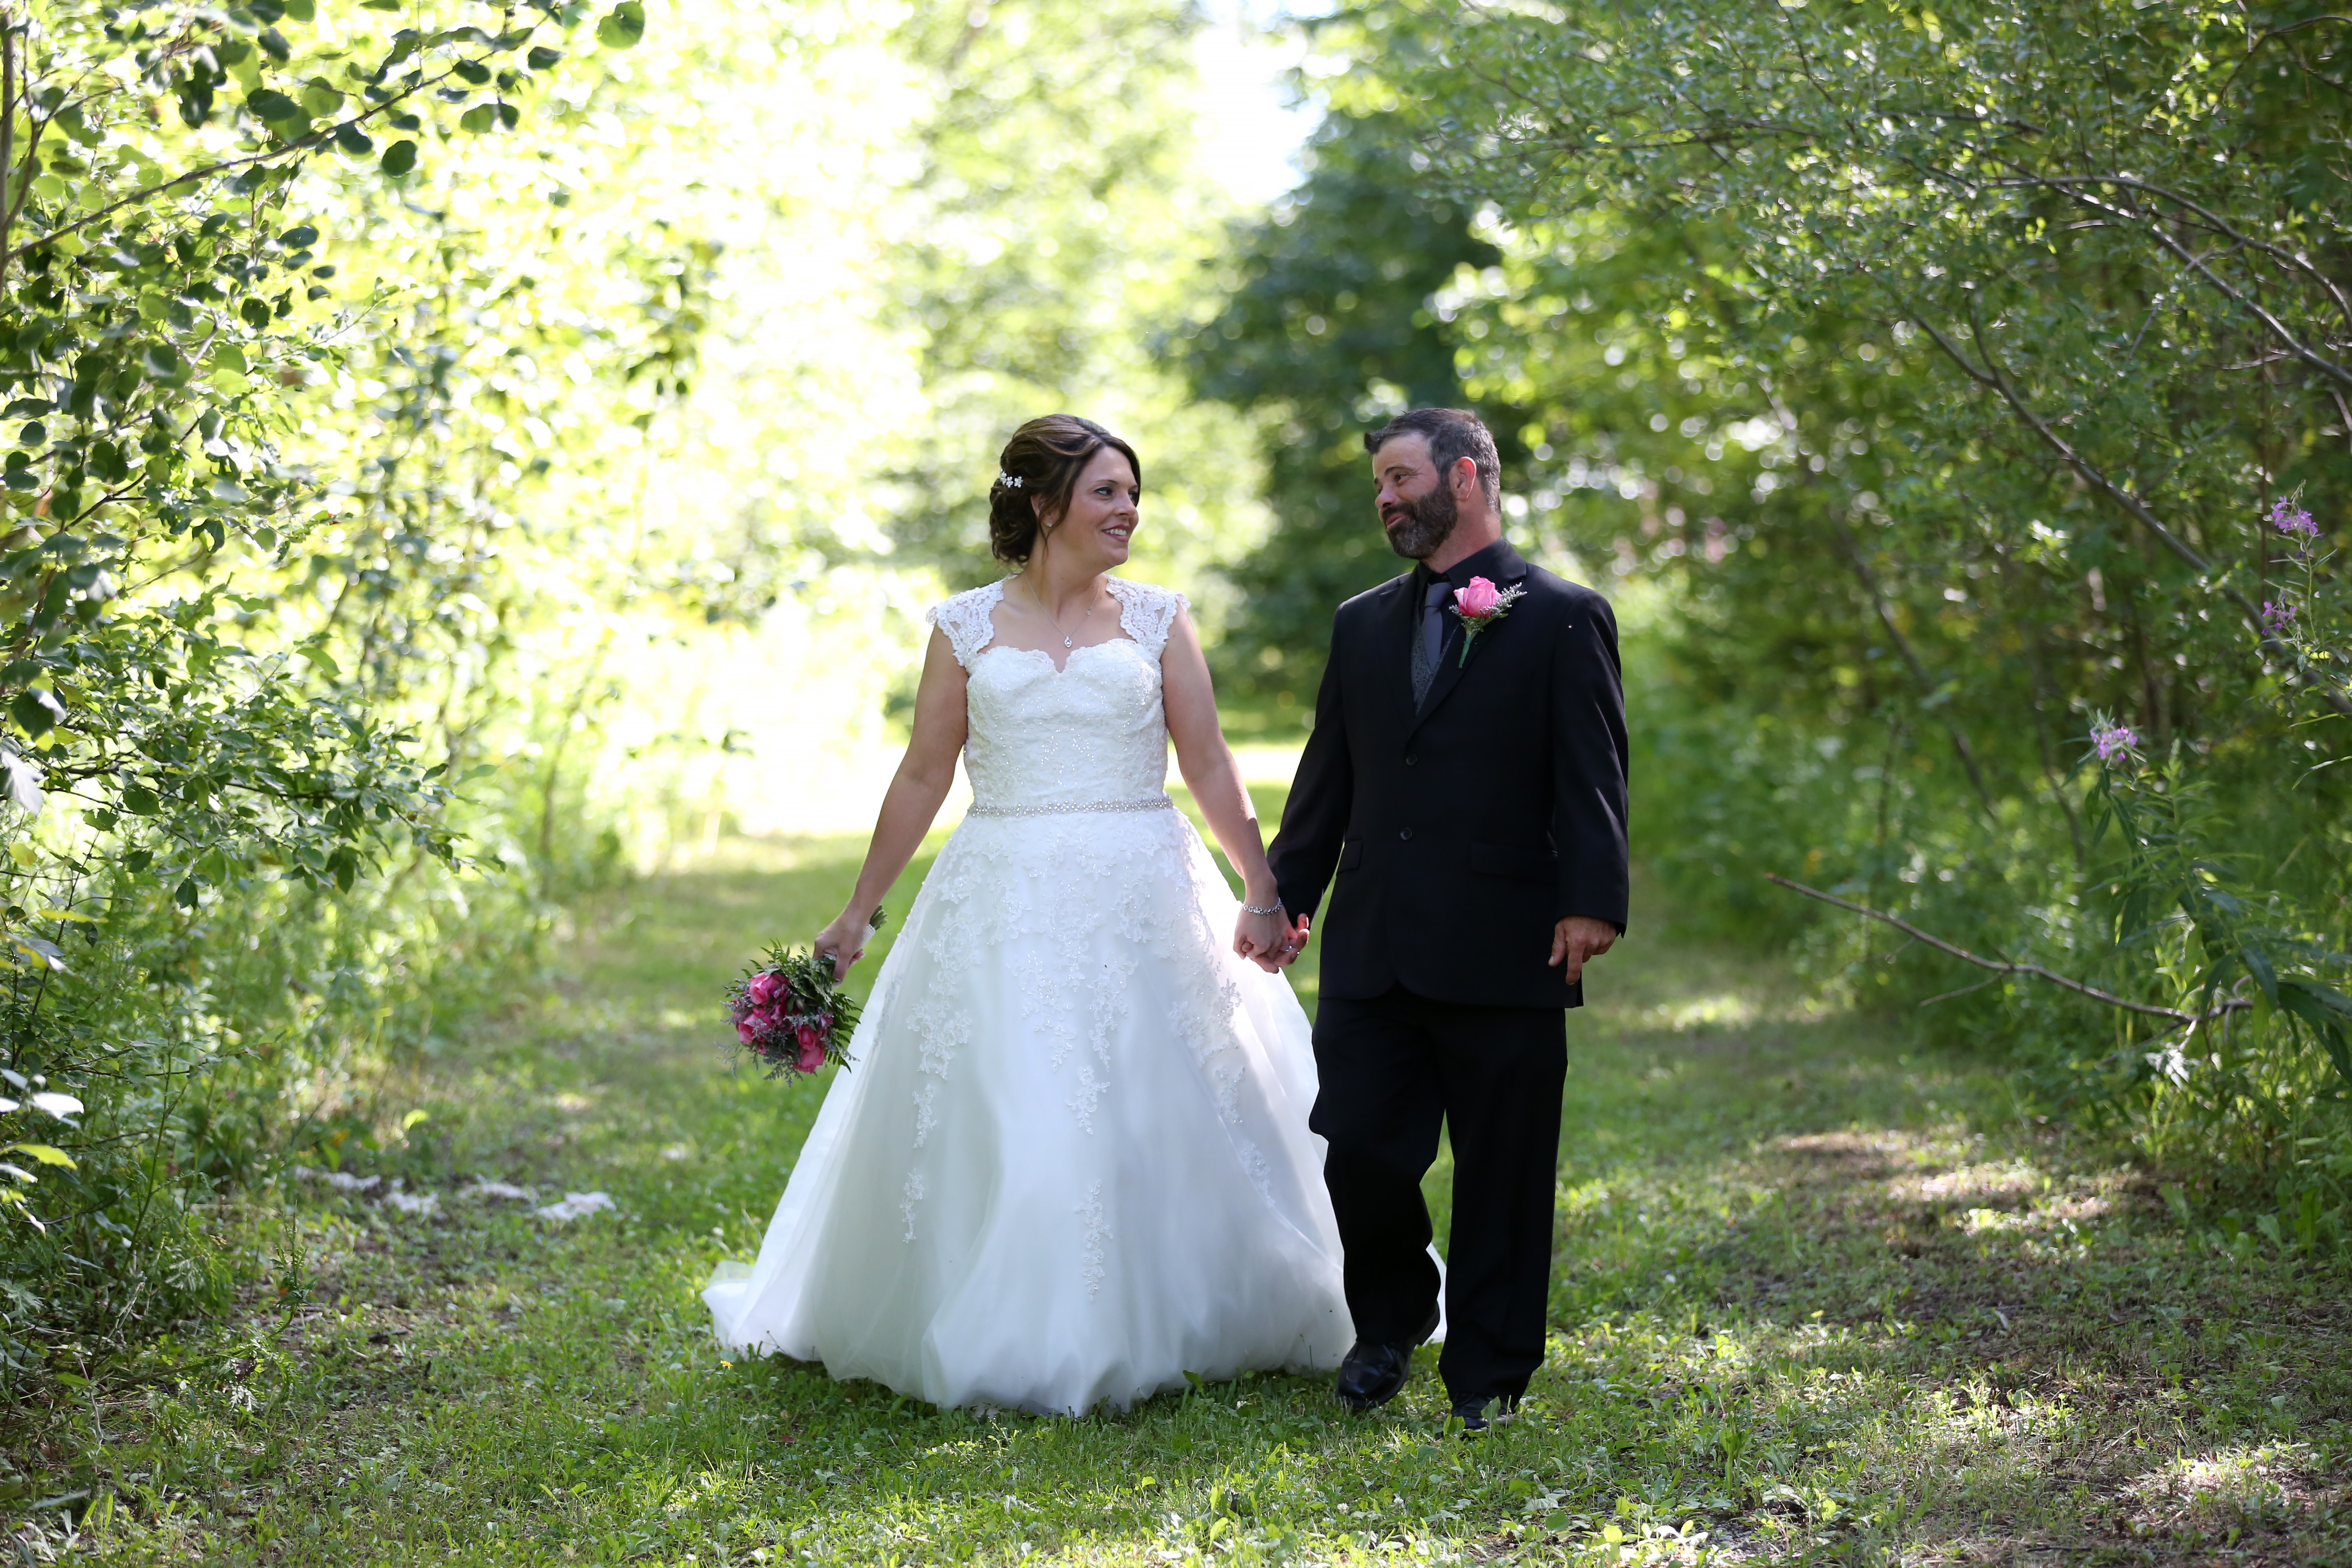
man, person, people, woman, white, male, female, celebration, love, bouquet, couple, romance, romantic, commitment, together, wedding, wedding dress, bride, groom, married, marriage, flowers, ceremony, wife, dress, happy, happiness, relationship, photograph, event, woodland, gown, husband, bridal, wed, bridal clothing